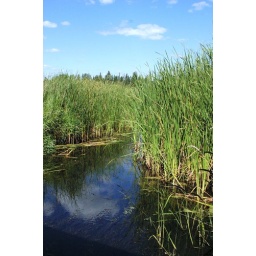
This is at the first highway bridge over the Mississippi River -- MN Highway 200.